Heart to Heart International

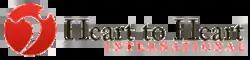
Logo of Heart to Heart International

Heart to Heart International is a global humanitarian organization based in Lenexa, Kansas, with a mission of seeking to improve healthcare access around the world by ensuring quality care is provided equitably in medically under-resourced communities and in disaster situations.